Gledswood

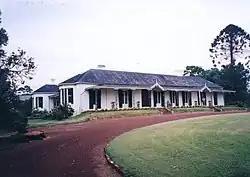

Gledswood is a heritage-listed former vineyard, colonial farm and homestead and now tourist complex, golf course and private residence at 900 Camden Valley Way in the south-western Sydney suburb of Gledswood Hills, New South Wales, Australia. It was built from 1827 to 1855 by James Chisholm. It is also known as Buckingham. The property is privately owned. It was added to the New South Wales State Heritage Register on 22 December 2006.